Origins of the Royal Canadian Navy

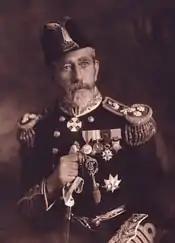
Admiral Sir Charles Kingsmill 1855–1935

After instilling these changes, Laurier believed he would get the unanimous support of parliament for his plans to militarise the Fisheries Protection Service into a navy proper. He especially hoped that the appointment of the francophones Brodeur and Desbarats as minister and deputy minister would appease the Canadiens in Quebec.